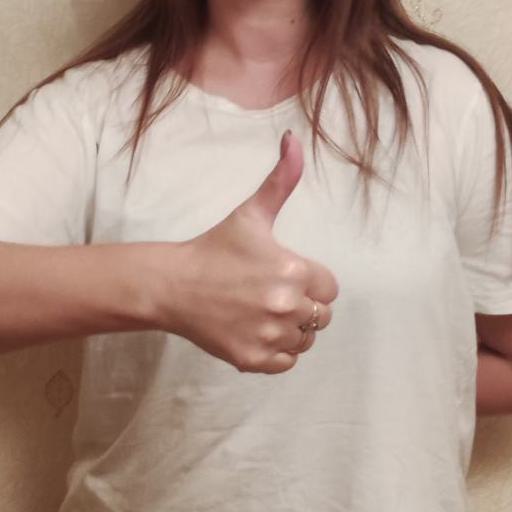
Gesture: like